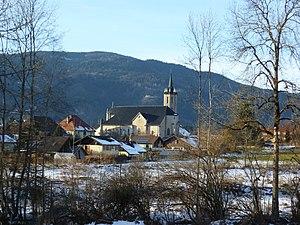
Boëge est une commune française située dans le département de la Haute-Savoie, en région Auvergne-Rhône-Alpes.
L'église Saint-Maurice de Boëge est une église française catholique située en Haute-Savoie, sur la commune de Boëge. Elle est placée sous le patronage du saint Maurice d'Agaune, capitaine de la Légion Thébéenne, martyrisé à Octodure en Valais.
Cette liste des églises de la Haute-Savoie recense les édifices religieux - églises, basiliques et cathédrales - situés dans le département de la Haute-Savoie. Tous sont situés dans le diocèse d'Annecy, hormis ceux situés dans les paroisses du canton de Rumilly, unis à l'archidiocèse de Chambéry, Maurienne et Tarentaise.